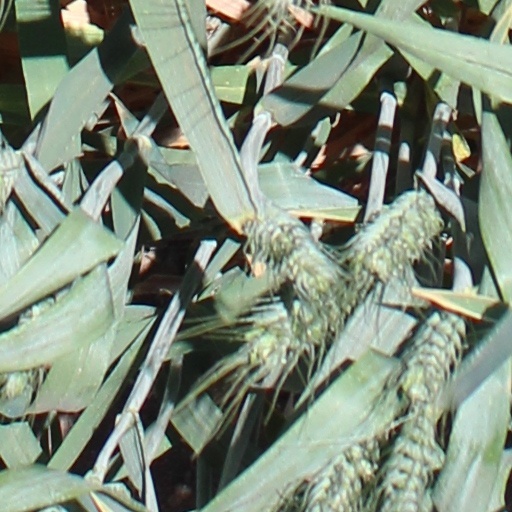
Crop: wheat